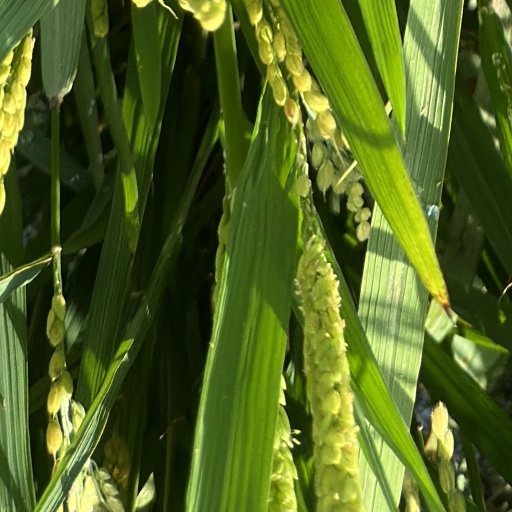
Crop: rice